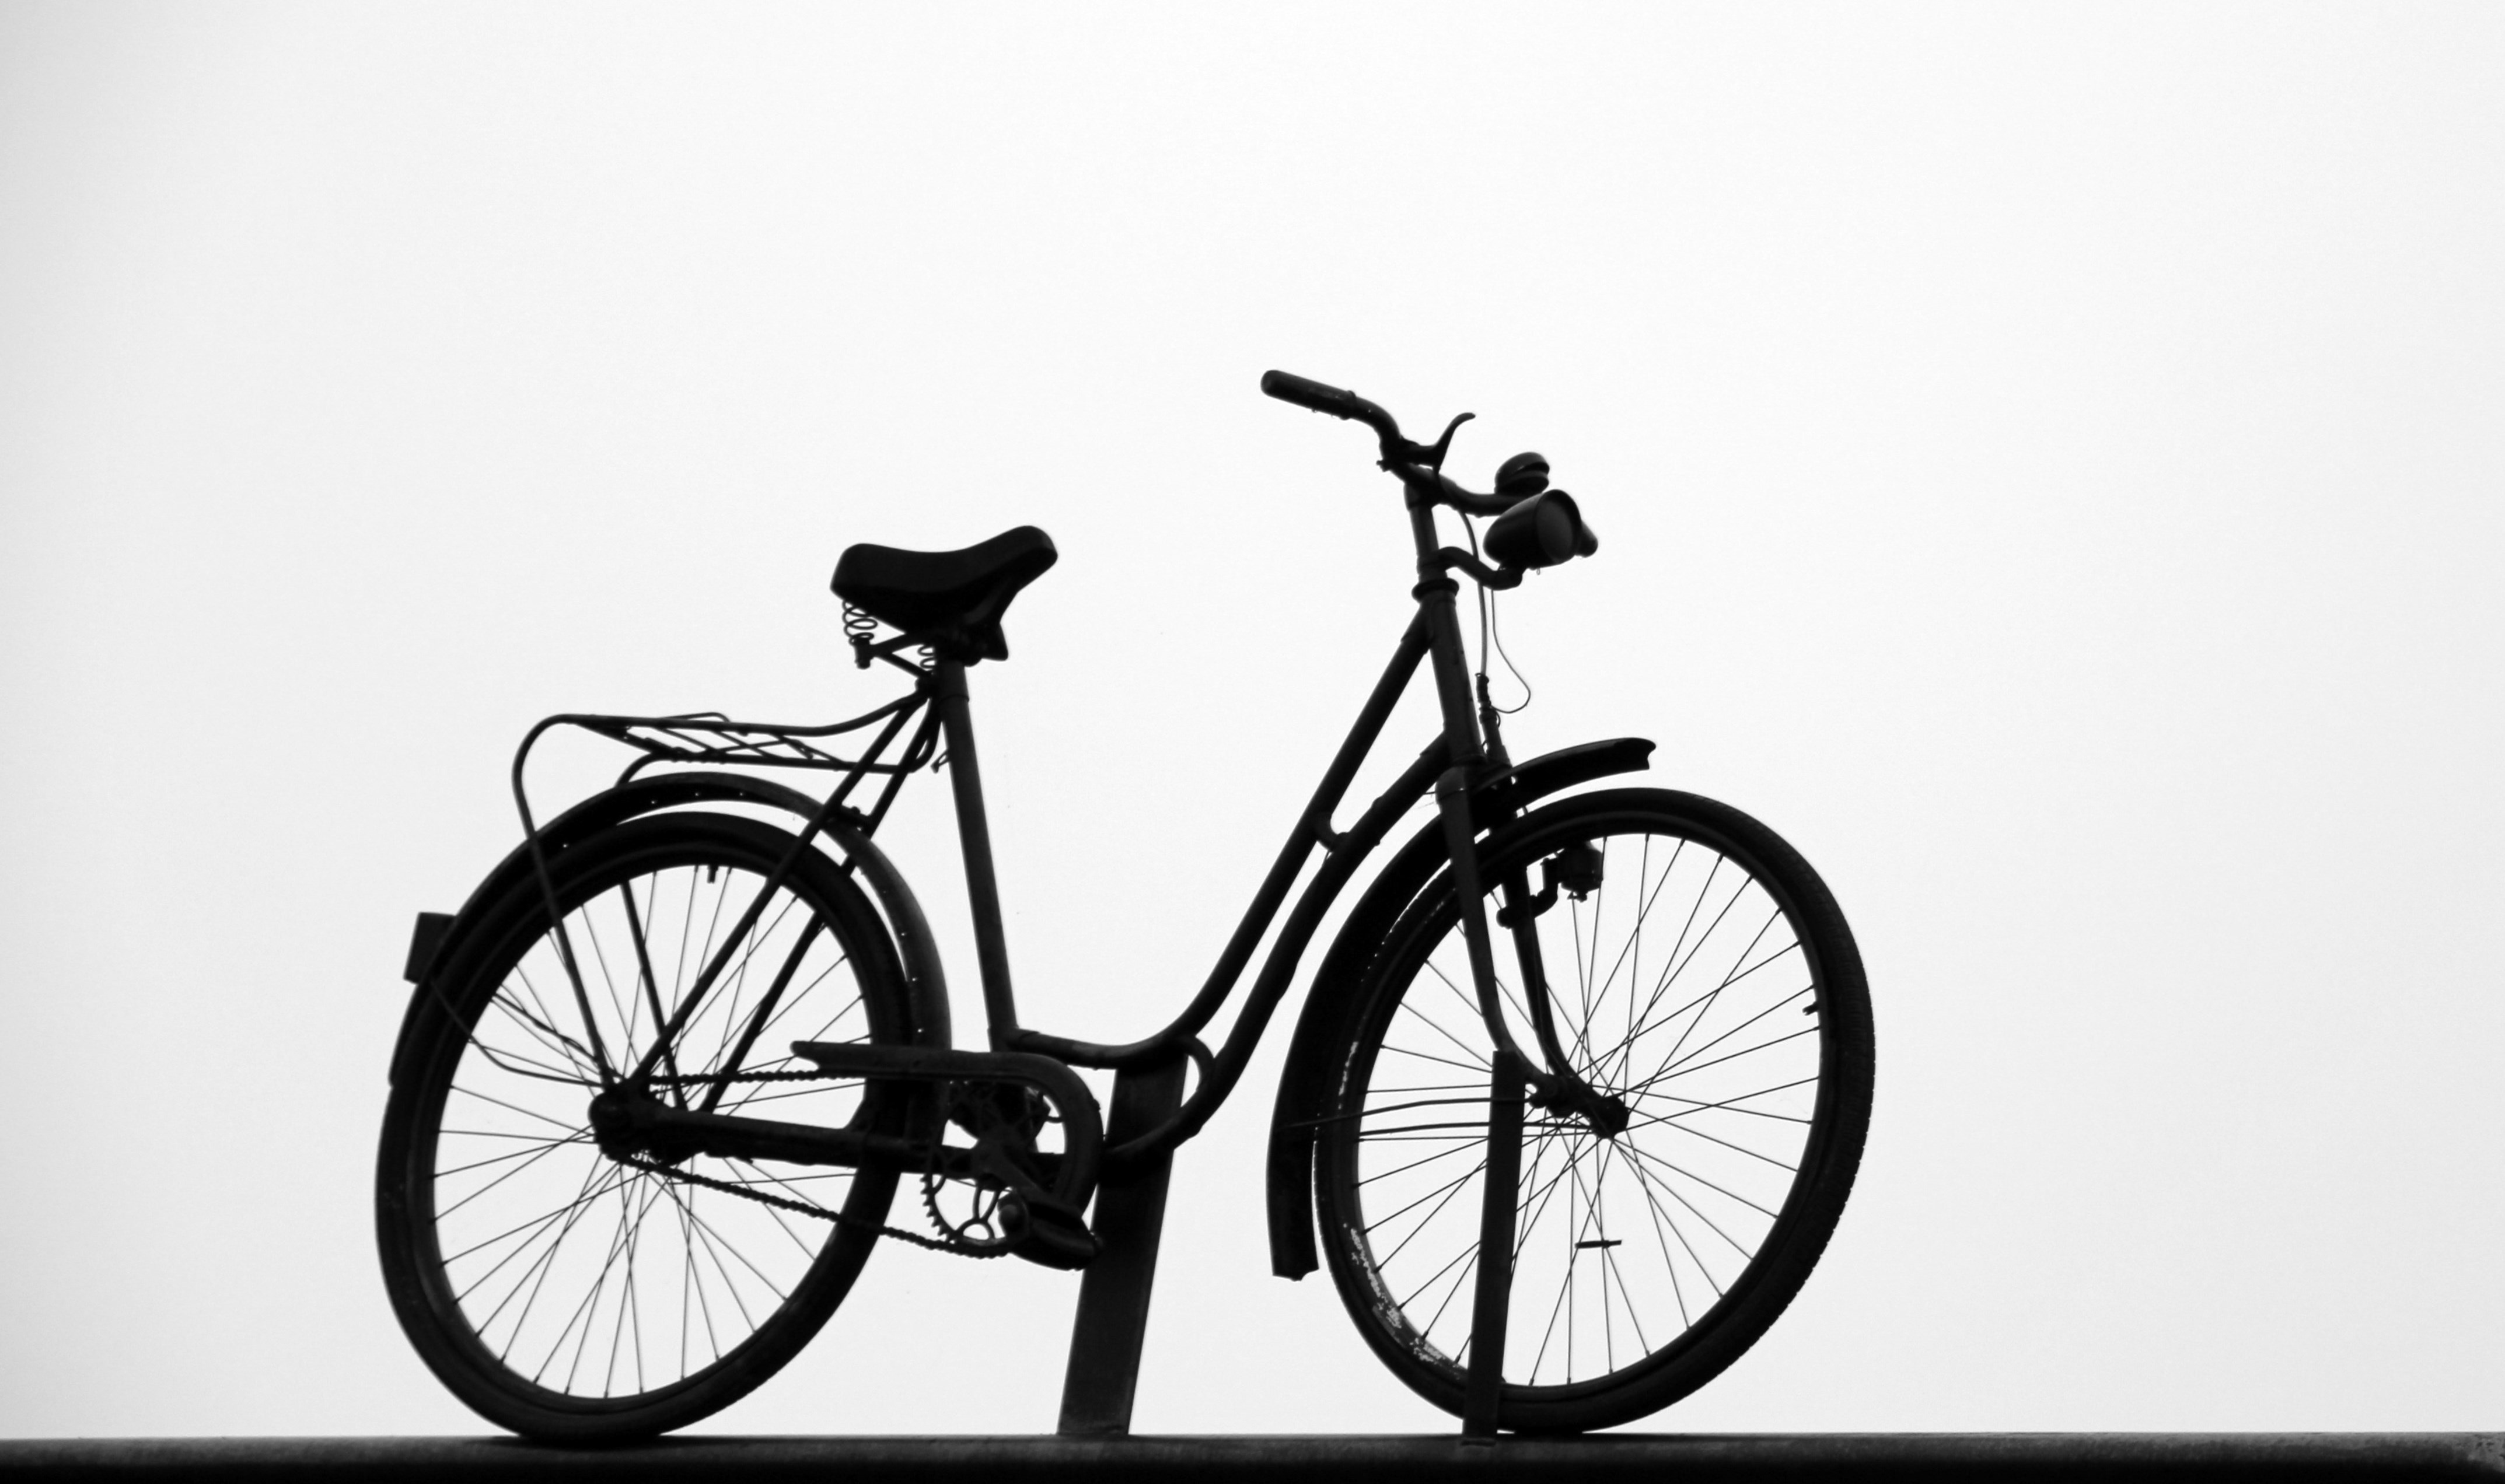
black and white, white, wheel, bicycle, bike, vehicle, black, monochrome, cycle, sports equipment, cycling, bicycles, land vehicle, monochrome photography, cyclo cross bicycle, road bicycle, racing bicycle, hybrid bicycle